Alexander Mackenzie (composer)

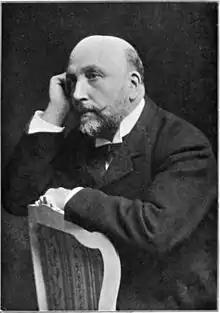
Alexander Mackenzie, 1898

Sir Alexander Campbell Mackenzie KCVO (22 August 1847 – 28 April 1935) was a Scottish composer, conductor and teacher best known for his oratorios, violin and piano pieces, Scottish folk music and works for the stage.